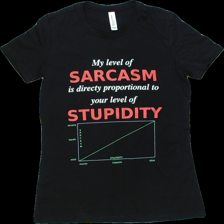
View: front
Type: T-shirt
Category: Ladies
Brand: Not Applicable
Colors: White, Green, Red, Black
Material: 100% cotton
Pattern: Logo print
Cut: C-collar, Tight
Size: L
Trend: No trend
Stains: No
Price range: <50
Recommended usage: Export